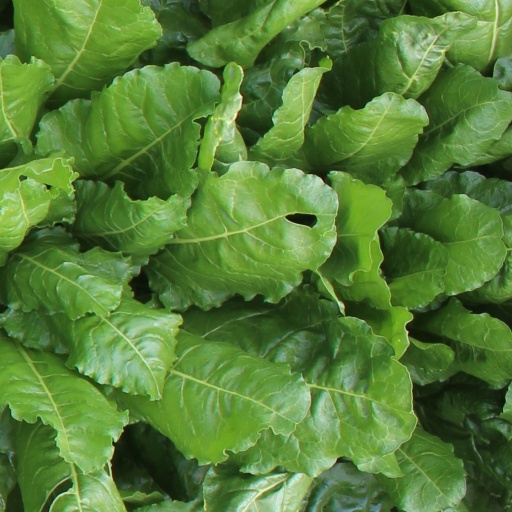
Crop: sugar beet